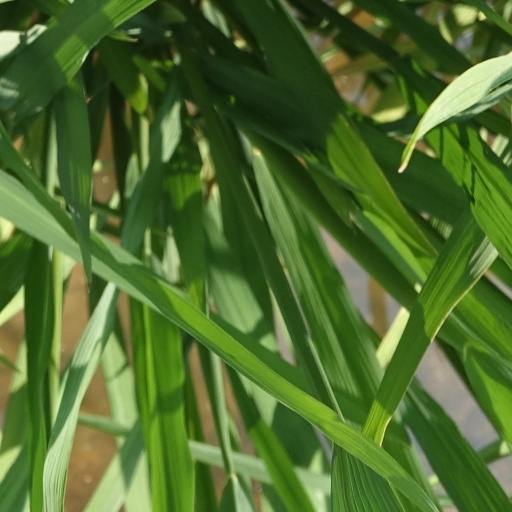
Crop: rice